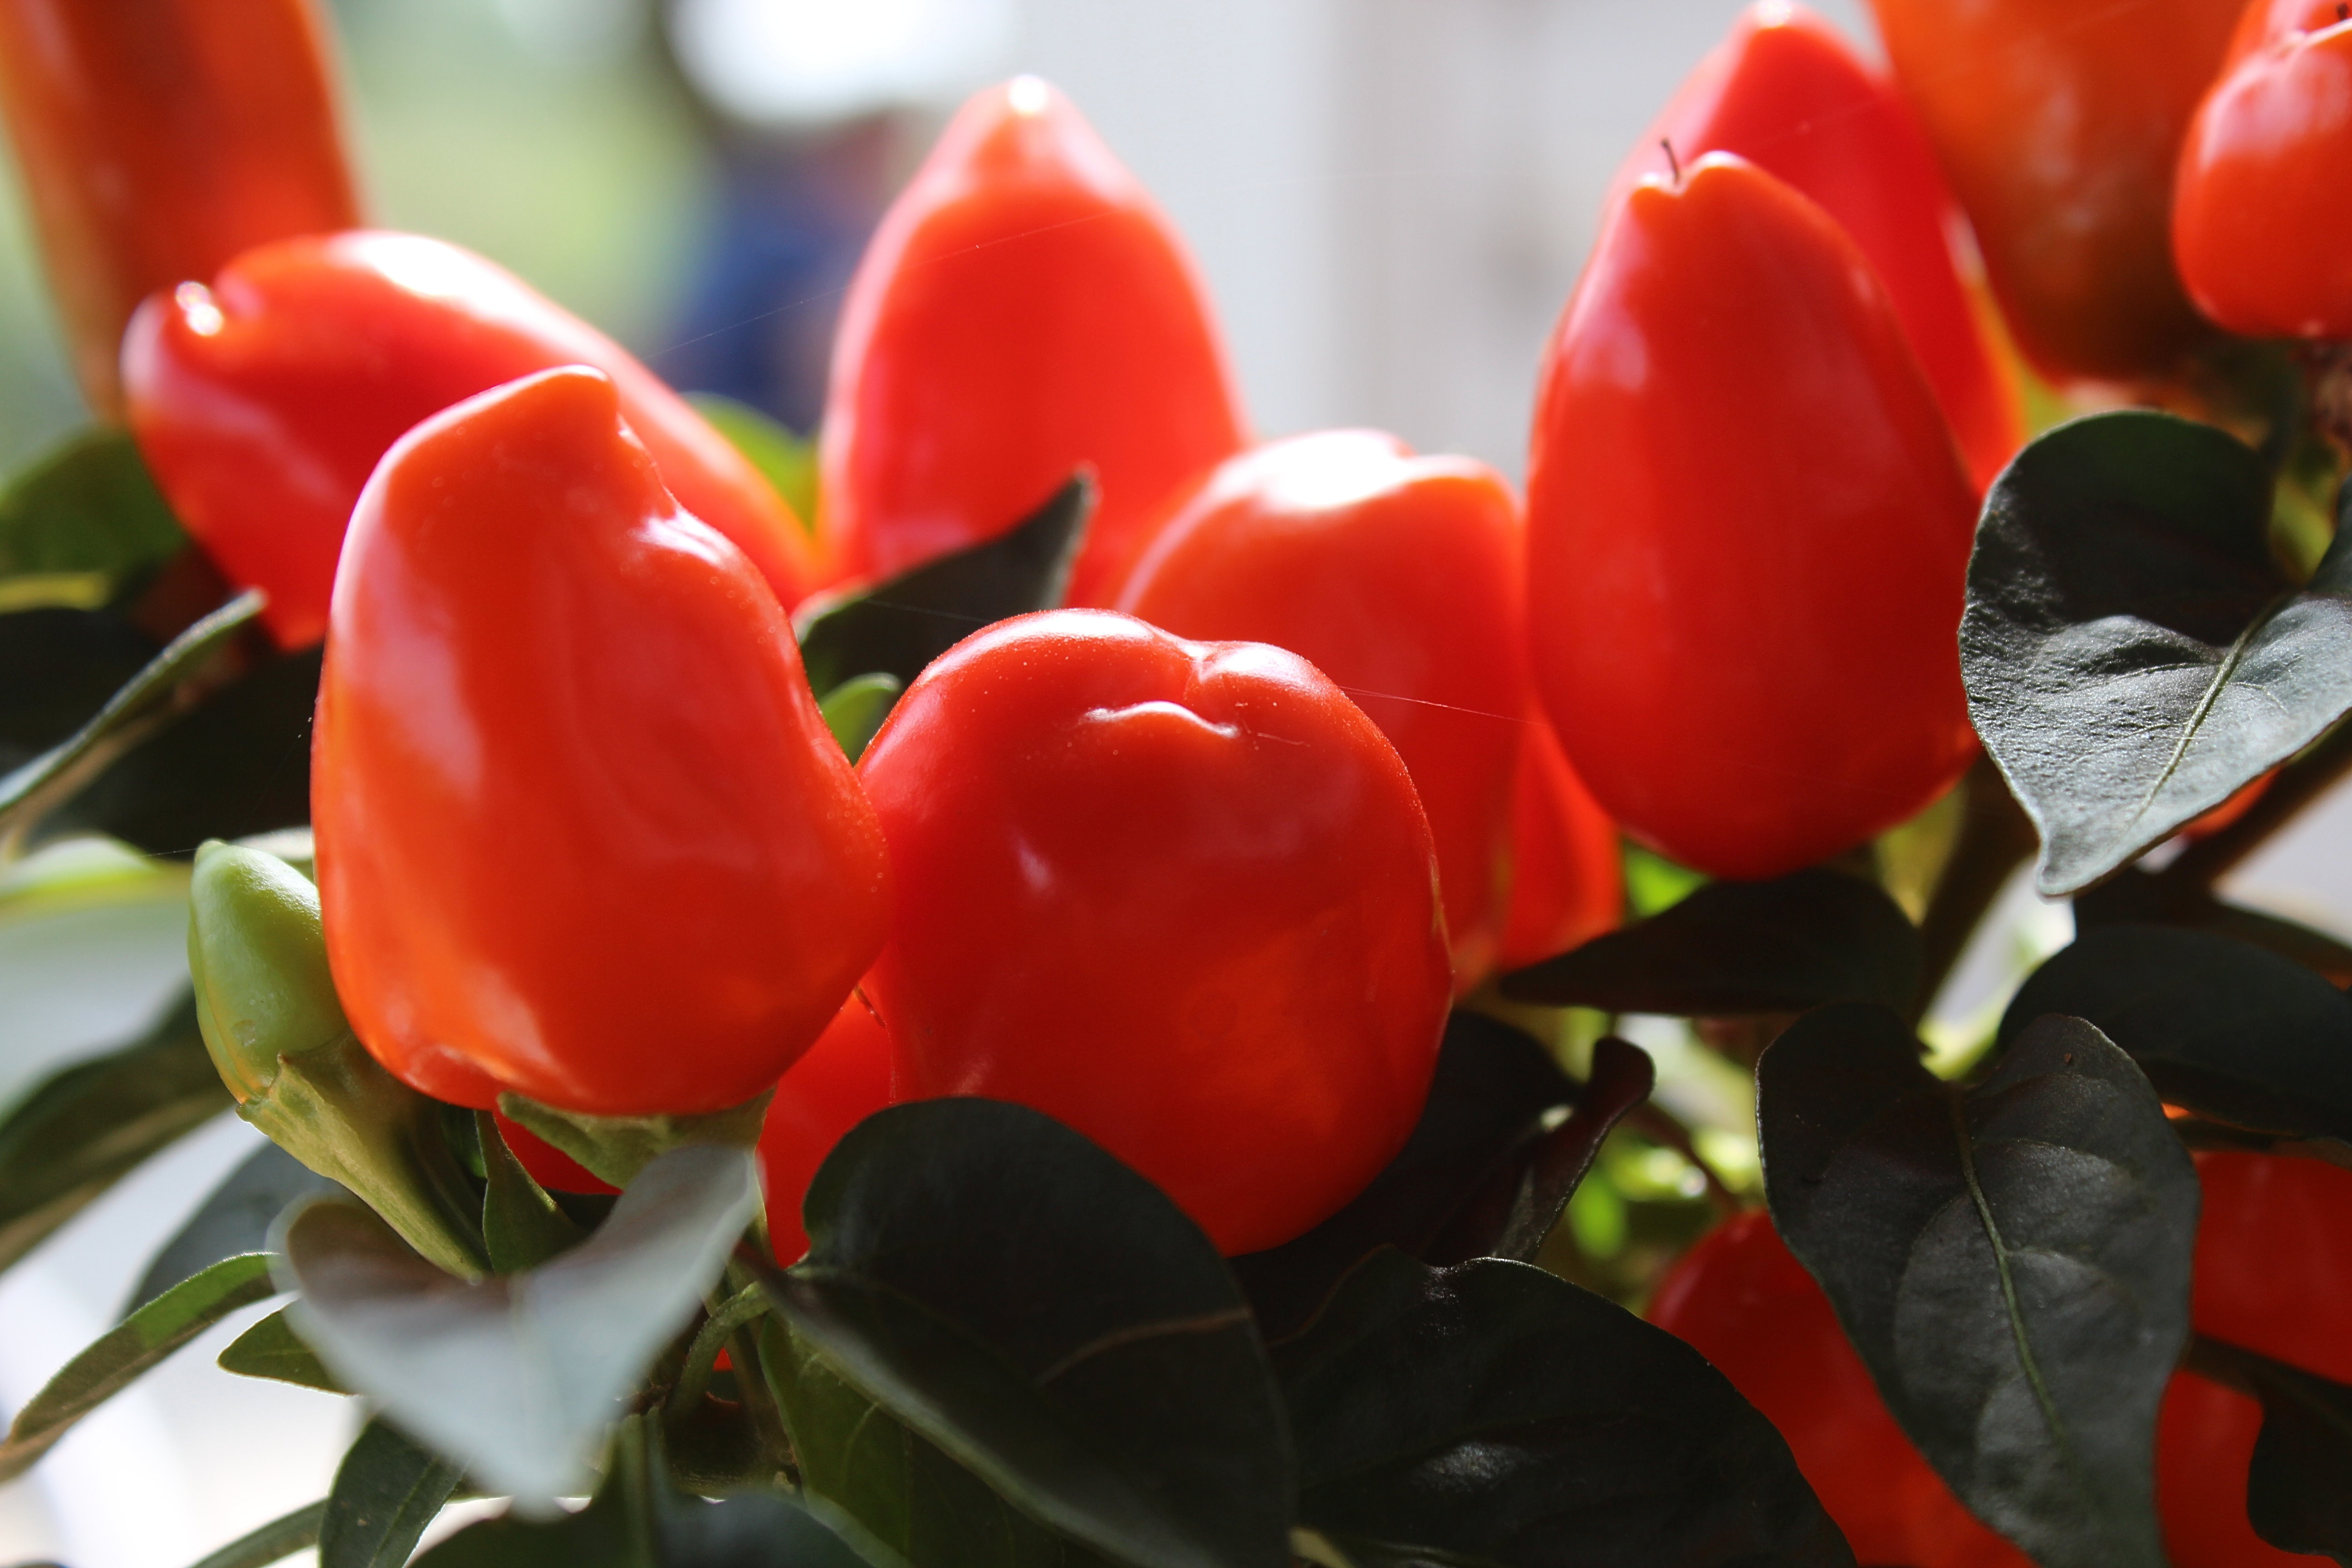
plant, flower, petal, food, pepper, chili, red, produce, pepperoni, peppers, solanaceae, paprika, capsicum, macro photography, flowering plant, nightshade, chili pepper, hot peppers, land plant, bell peppers and chili peppers